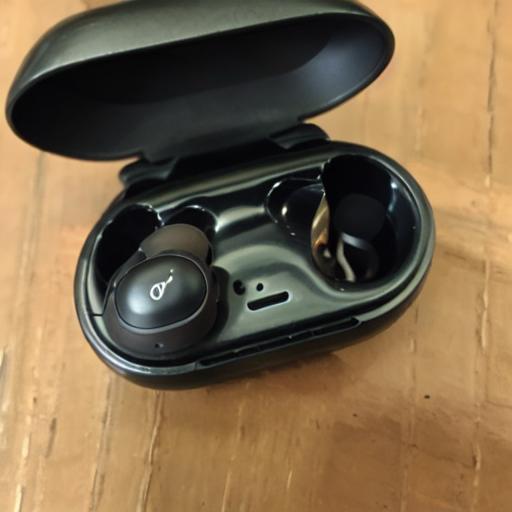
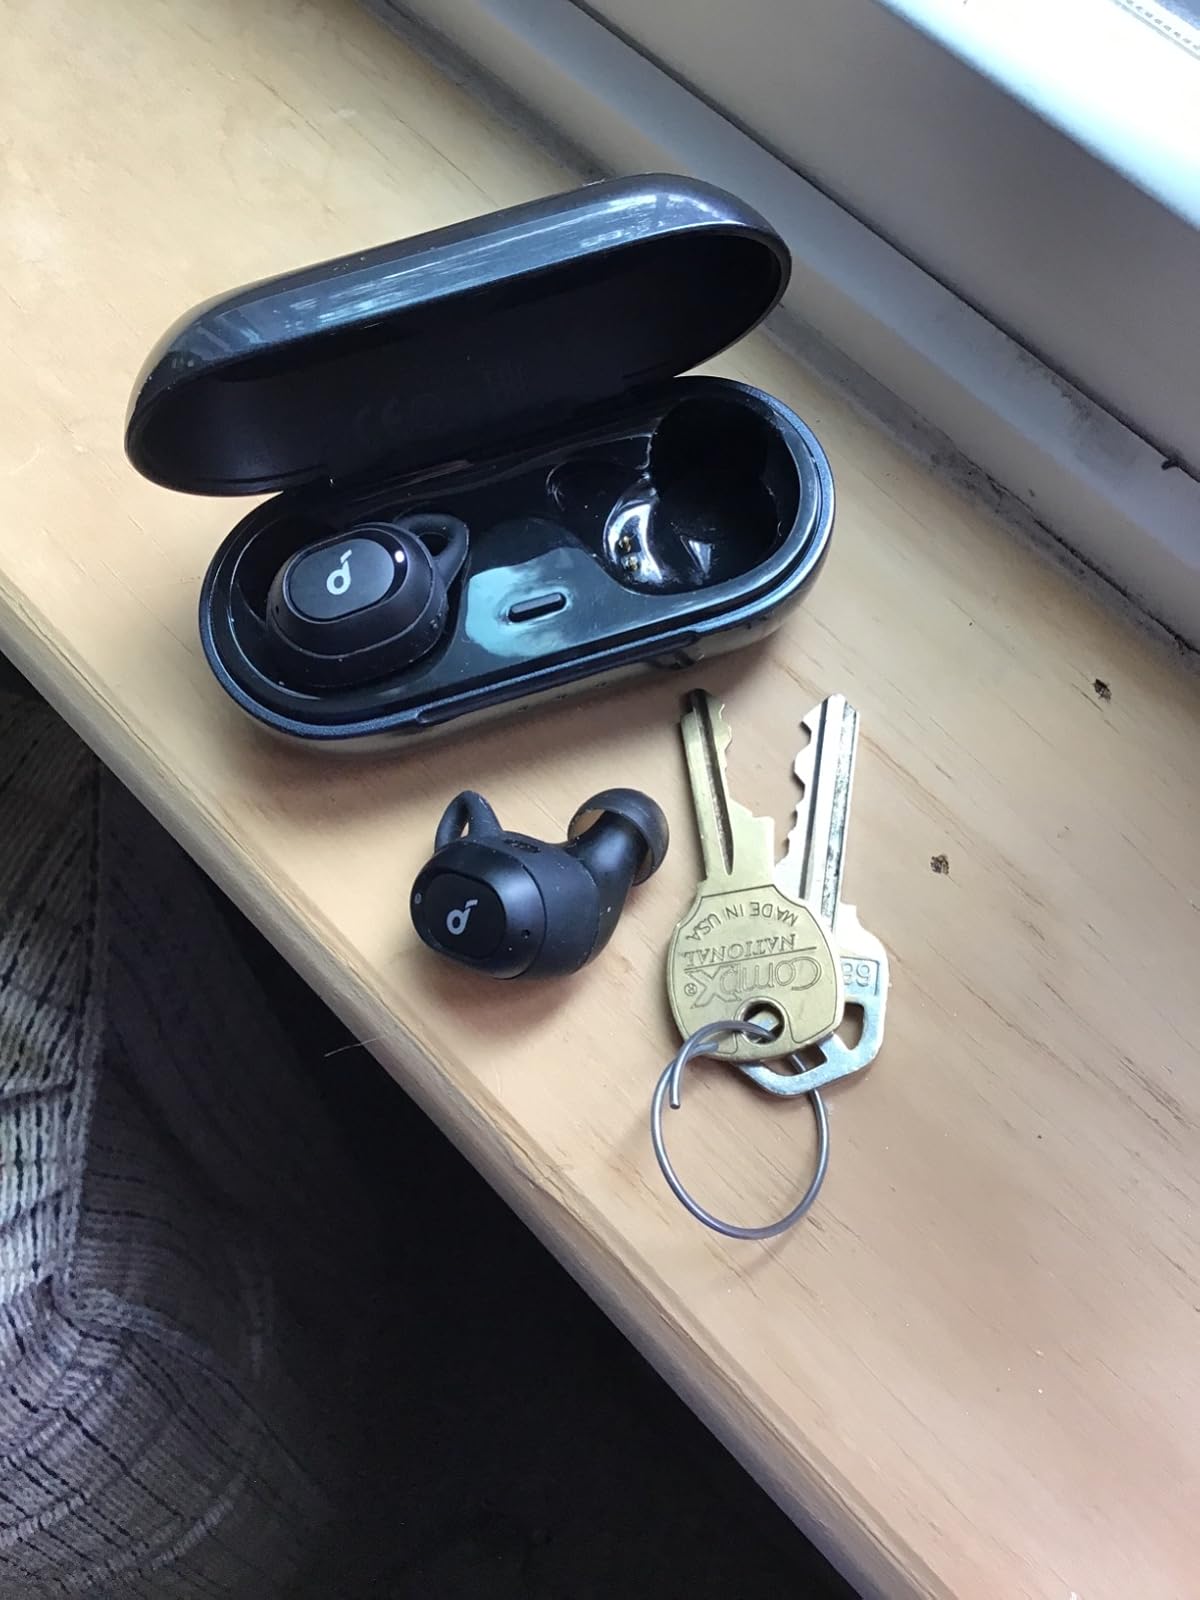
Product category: earbuds
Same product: no